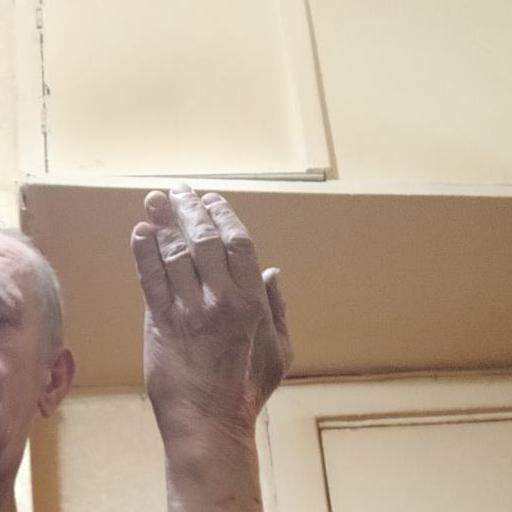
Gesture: stop_inverted